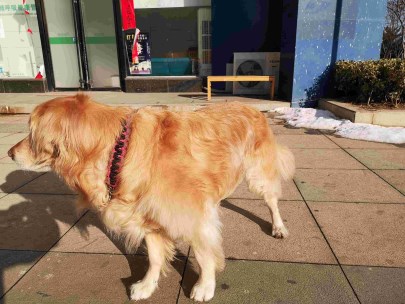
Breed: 5355-n000126-golden_retriever